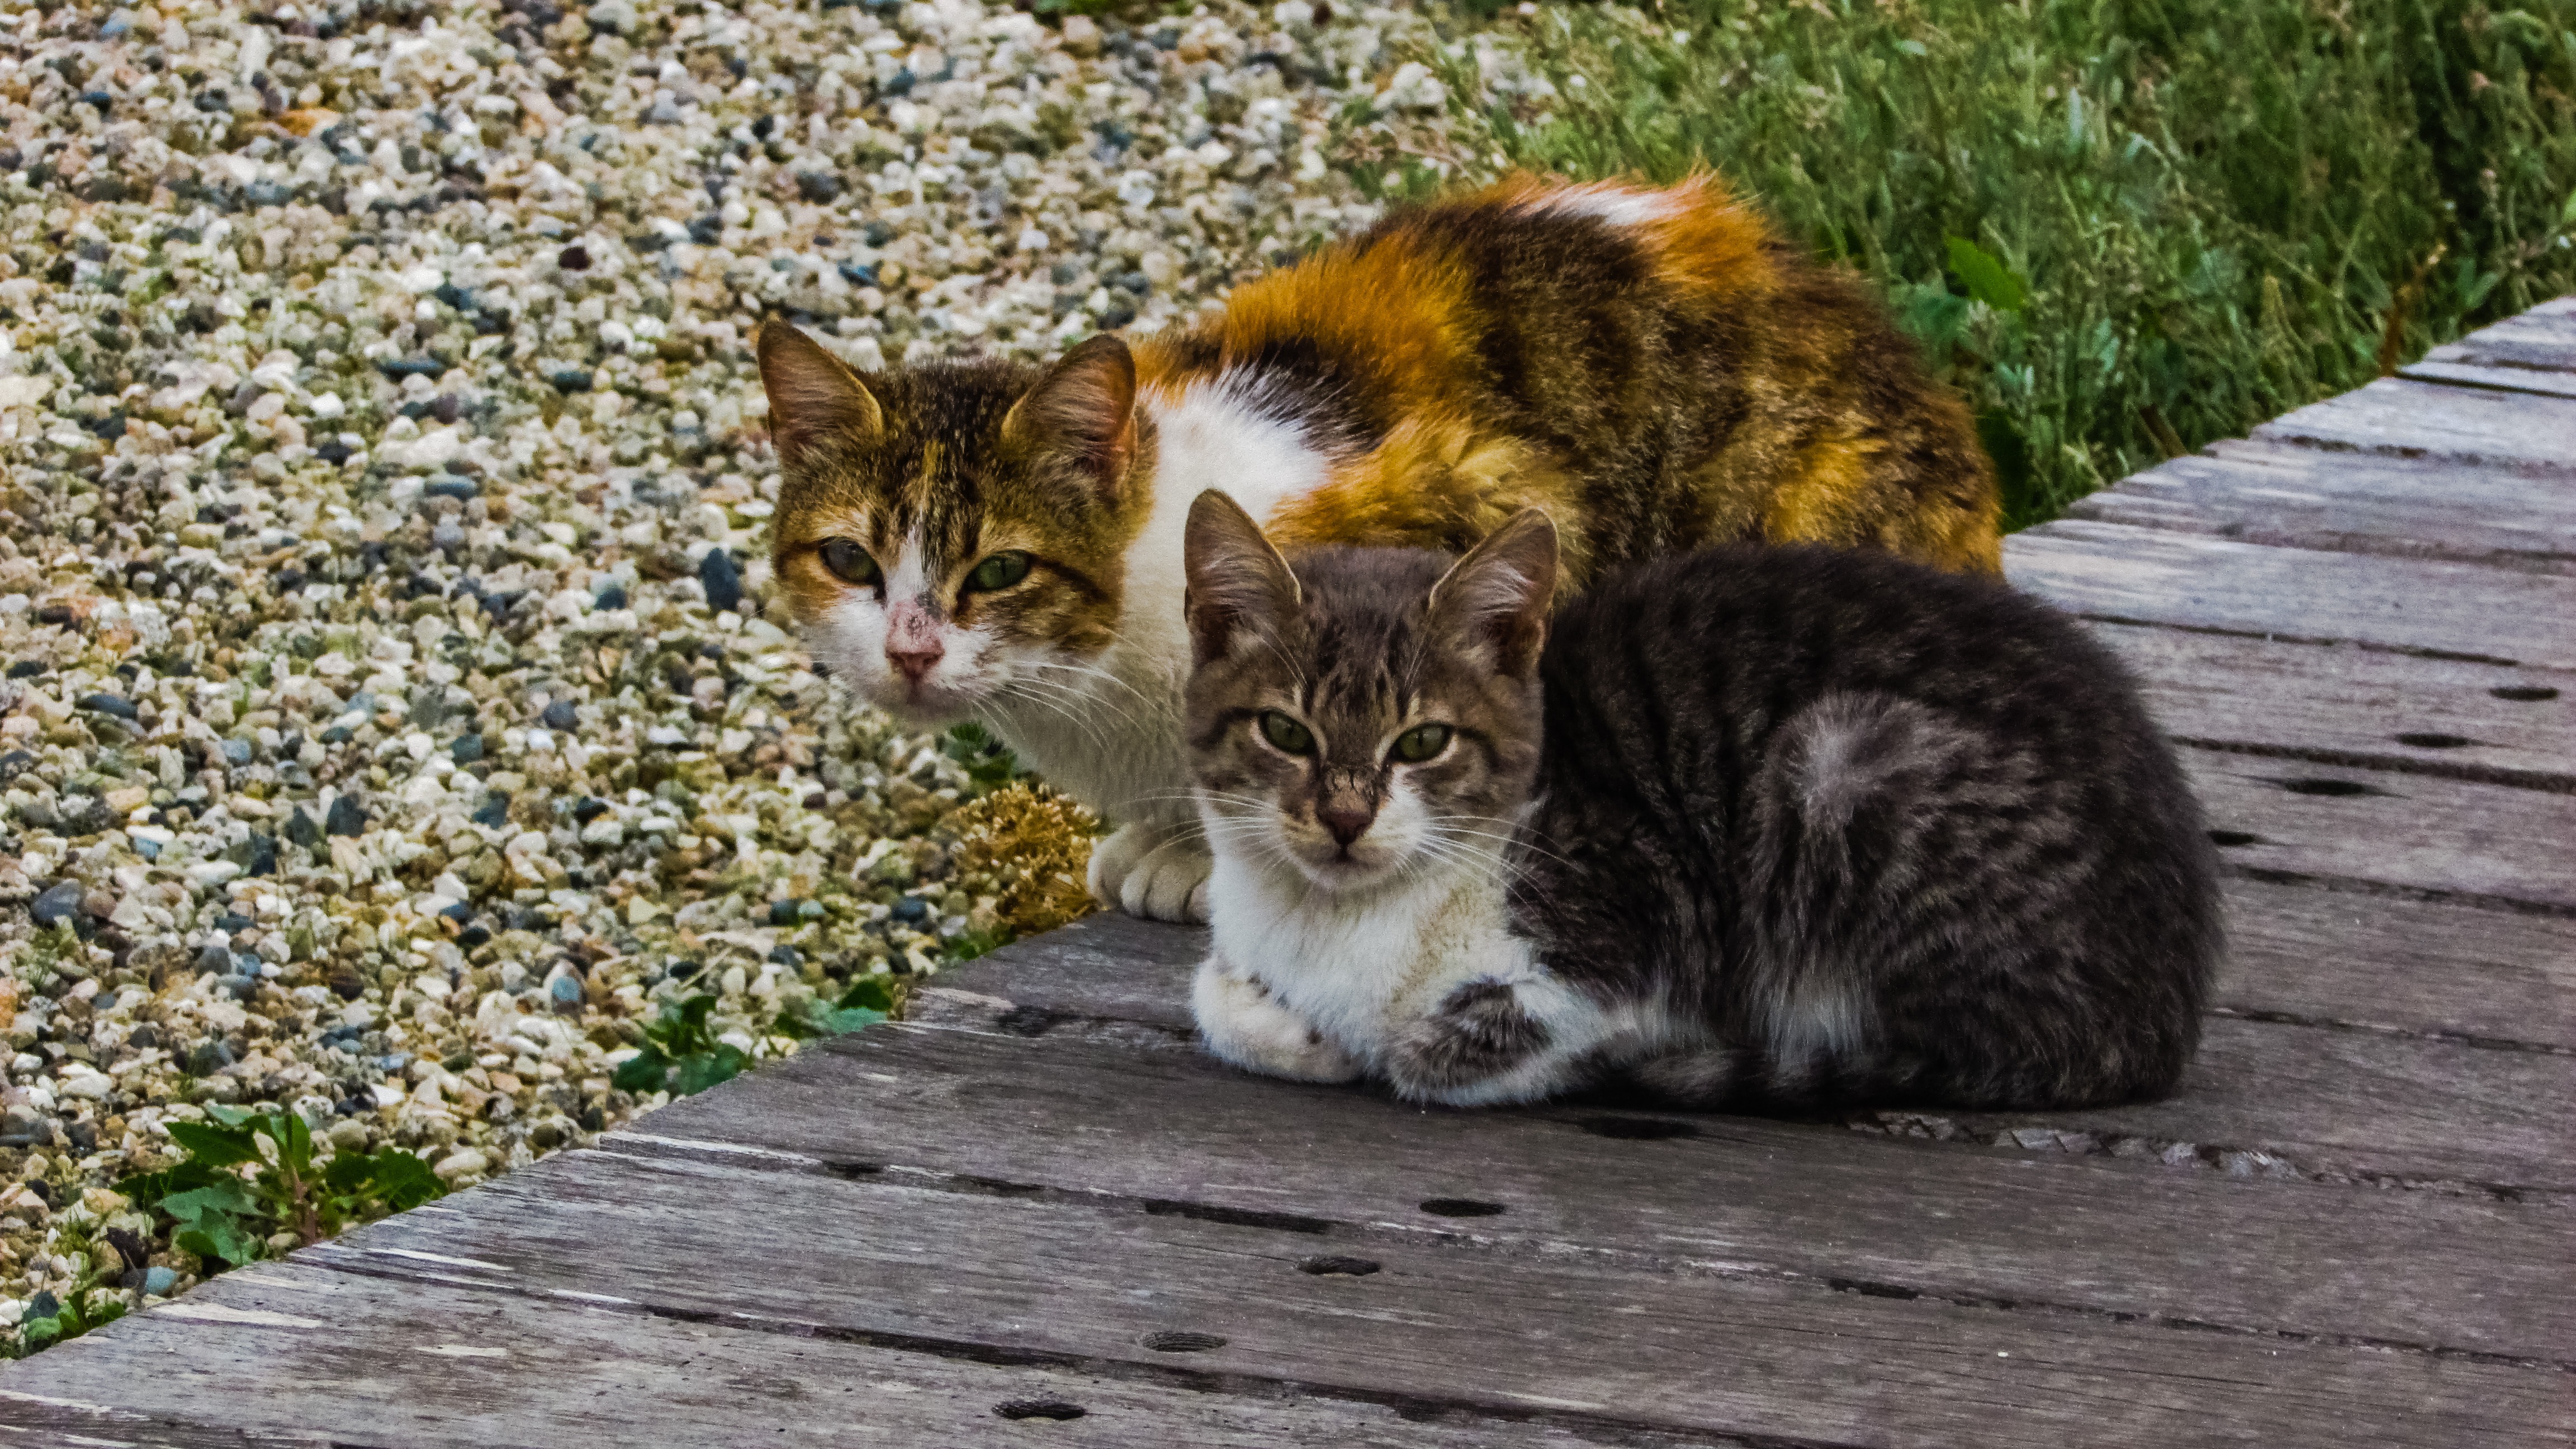
animal, cute, looking, young, kitten, cat, mammal, fauna, outdoors, cats, whiskers, homeless, kitty, vertebrate, adorable, stray, european shorthair, wild cat, small to medium sized cats, cat like mammal, domestic short haired cat, pixie bob